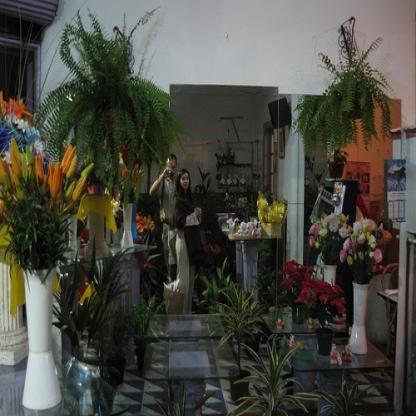
Scene: Indoor